Arthur Fiedler

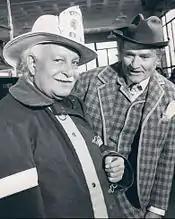
Fiedler dressed for the part of a fireman for a show skit. Red Skelton is dressed as Clem Kadiddlehopper.

Fiedler had many different hobbies. He was fascinated by the work of firefighters and would travel in his own vehicle to large fires in and around Boston at any time of the day or night to watch the firefighters at work. He was even made an "Honorary Captain" in the Boston Fire Department. A number of other fire departments gave him honorary fire helmets and/or badges. The official biography of Fiedler reports that the conductor once helped in the rescue efforts at the tragic Cocoanut Grove fire in Boston in 1942. An avid sailor, he volunteered during the early days of World War II for the Temporary Reserve of the U.S. Coast Guard and was later a member of the Coast Guard Auxiliary.